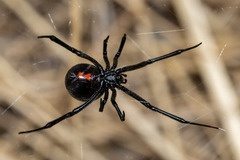
Species: Lactrodectus_hesperus